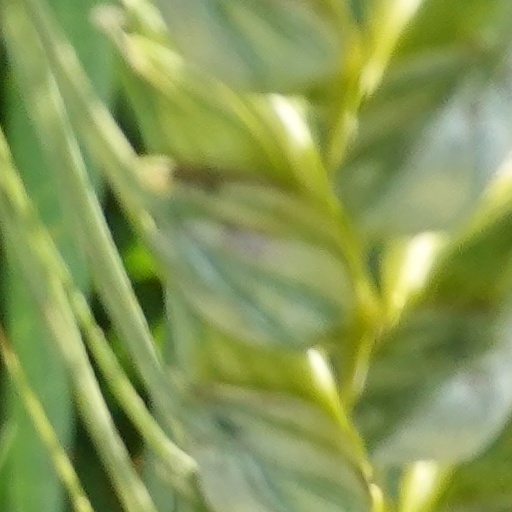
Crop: wheat